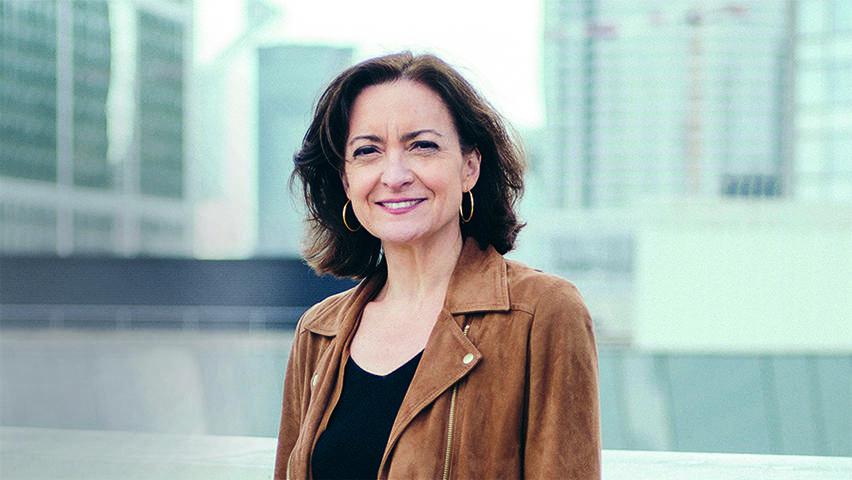
Gender: women